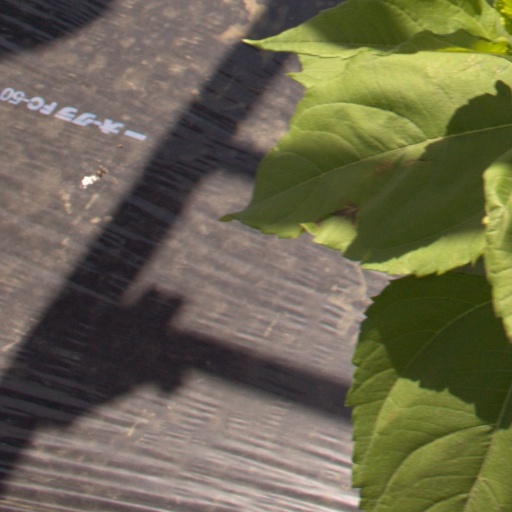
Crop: Jerusalem artichoke